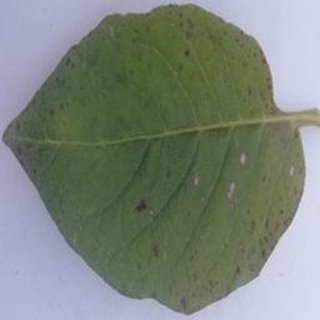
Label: potato_early_blight